Apollo Amsterdam

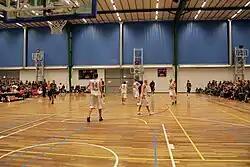
Apollo playing its first home game ever in the Dutch Basketball League in October 2012

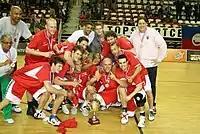

The club was founded in 2011, as a result of a merger between BV Lely and Mosquitos, both clubs from Amsterdam. Its name is derived from its home venue the Apollohal. Apollo took over the license of the old ABC Amsterdam second team. In the first season of the club, Apollo played as an amateur team in the Promotiedivisie. They immediately won the Dutch amateur championship after defeating CBV Binnenland in the league final.